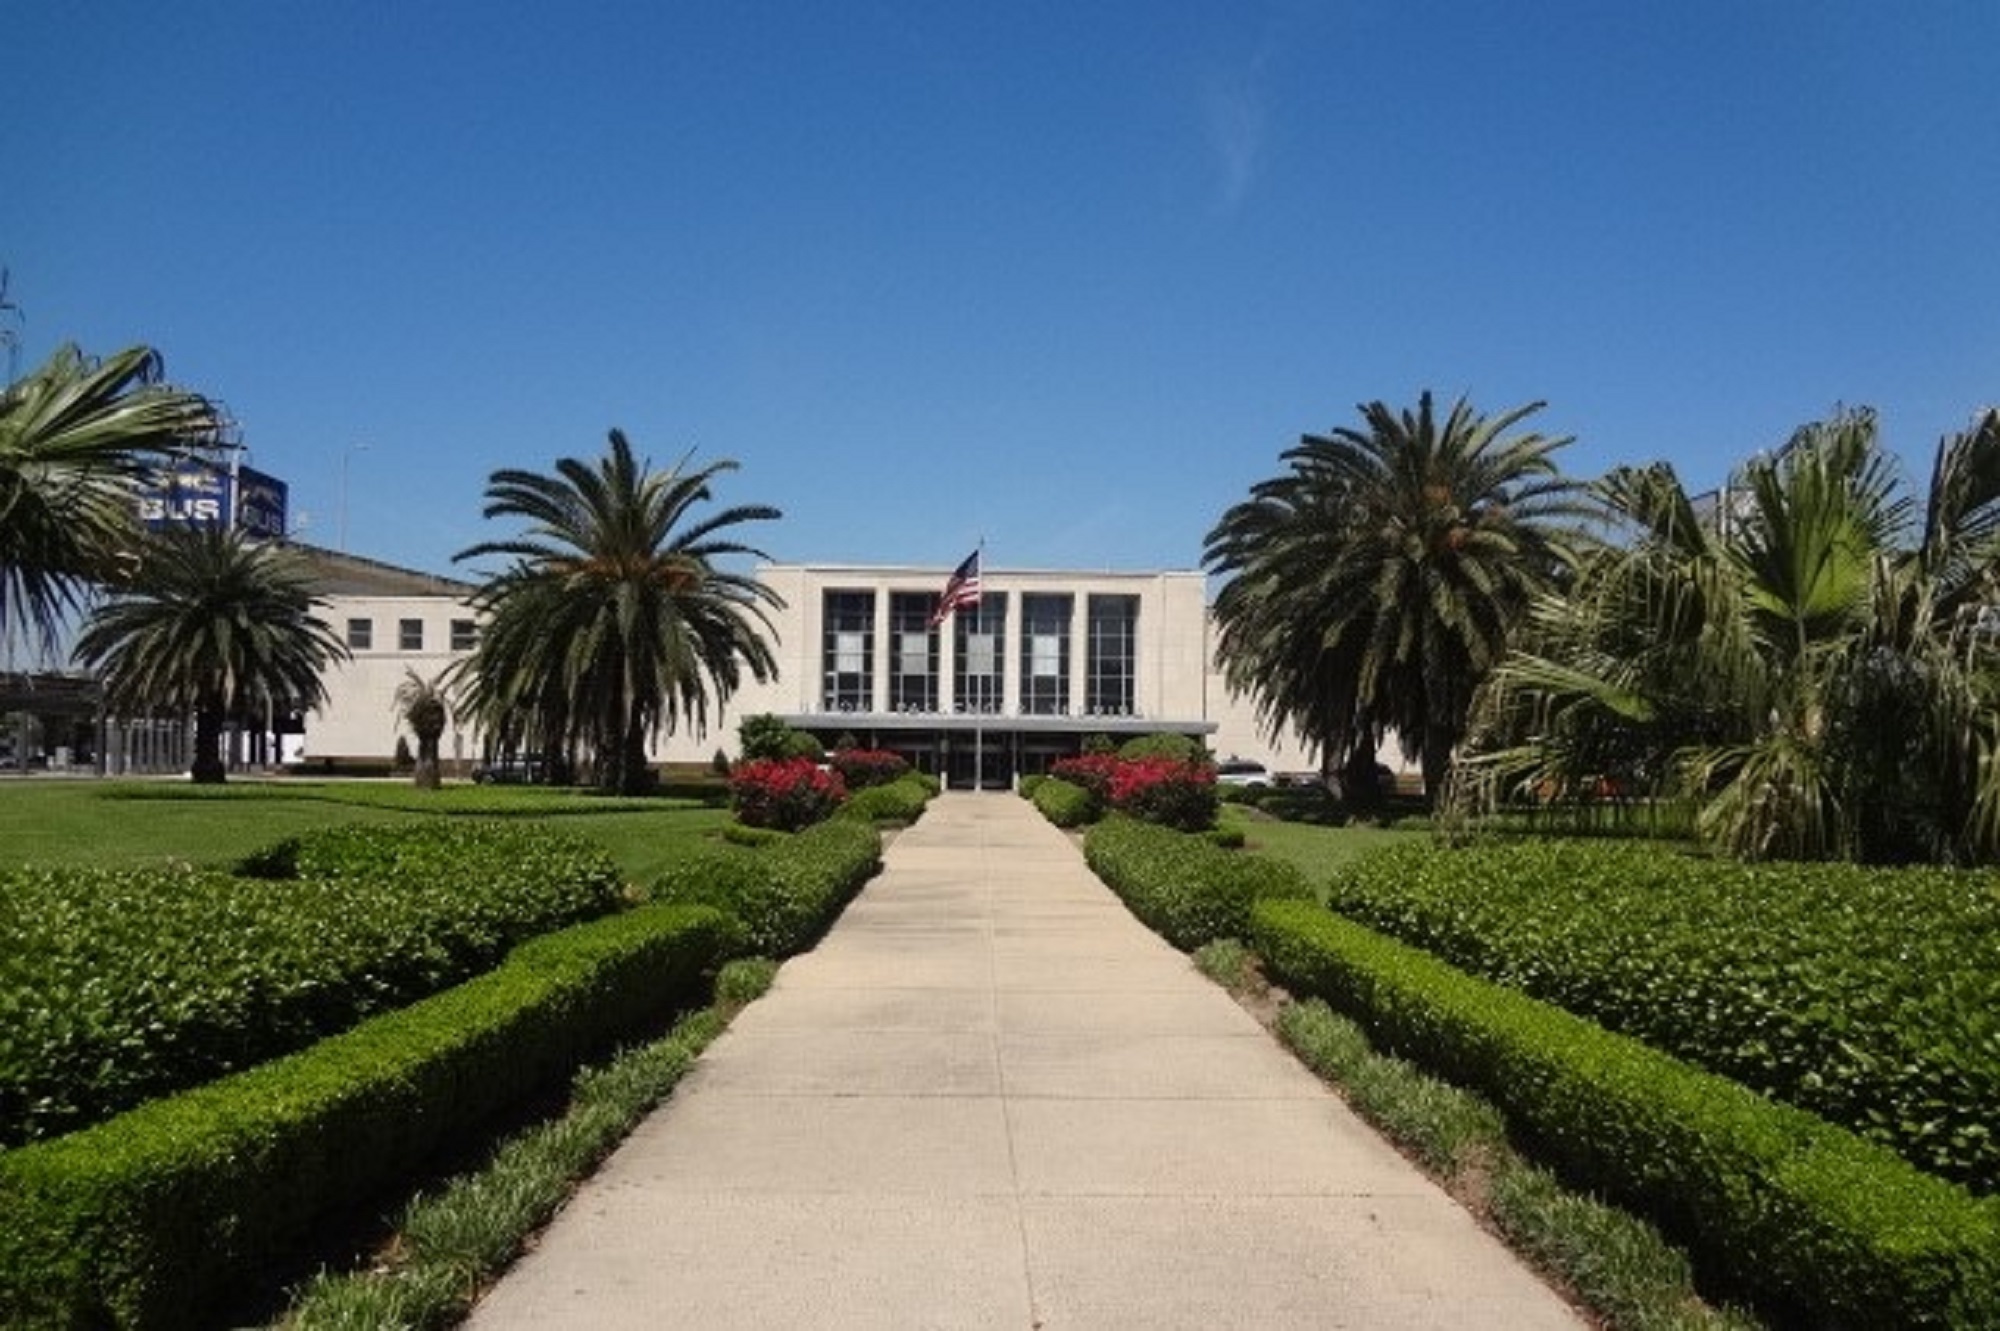
lawn, mansion, palace, walkway, property, garden, resort, plantation, botanical garden, estate, arecales